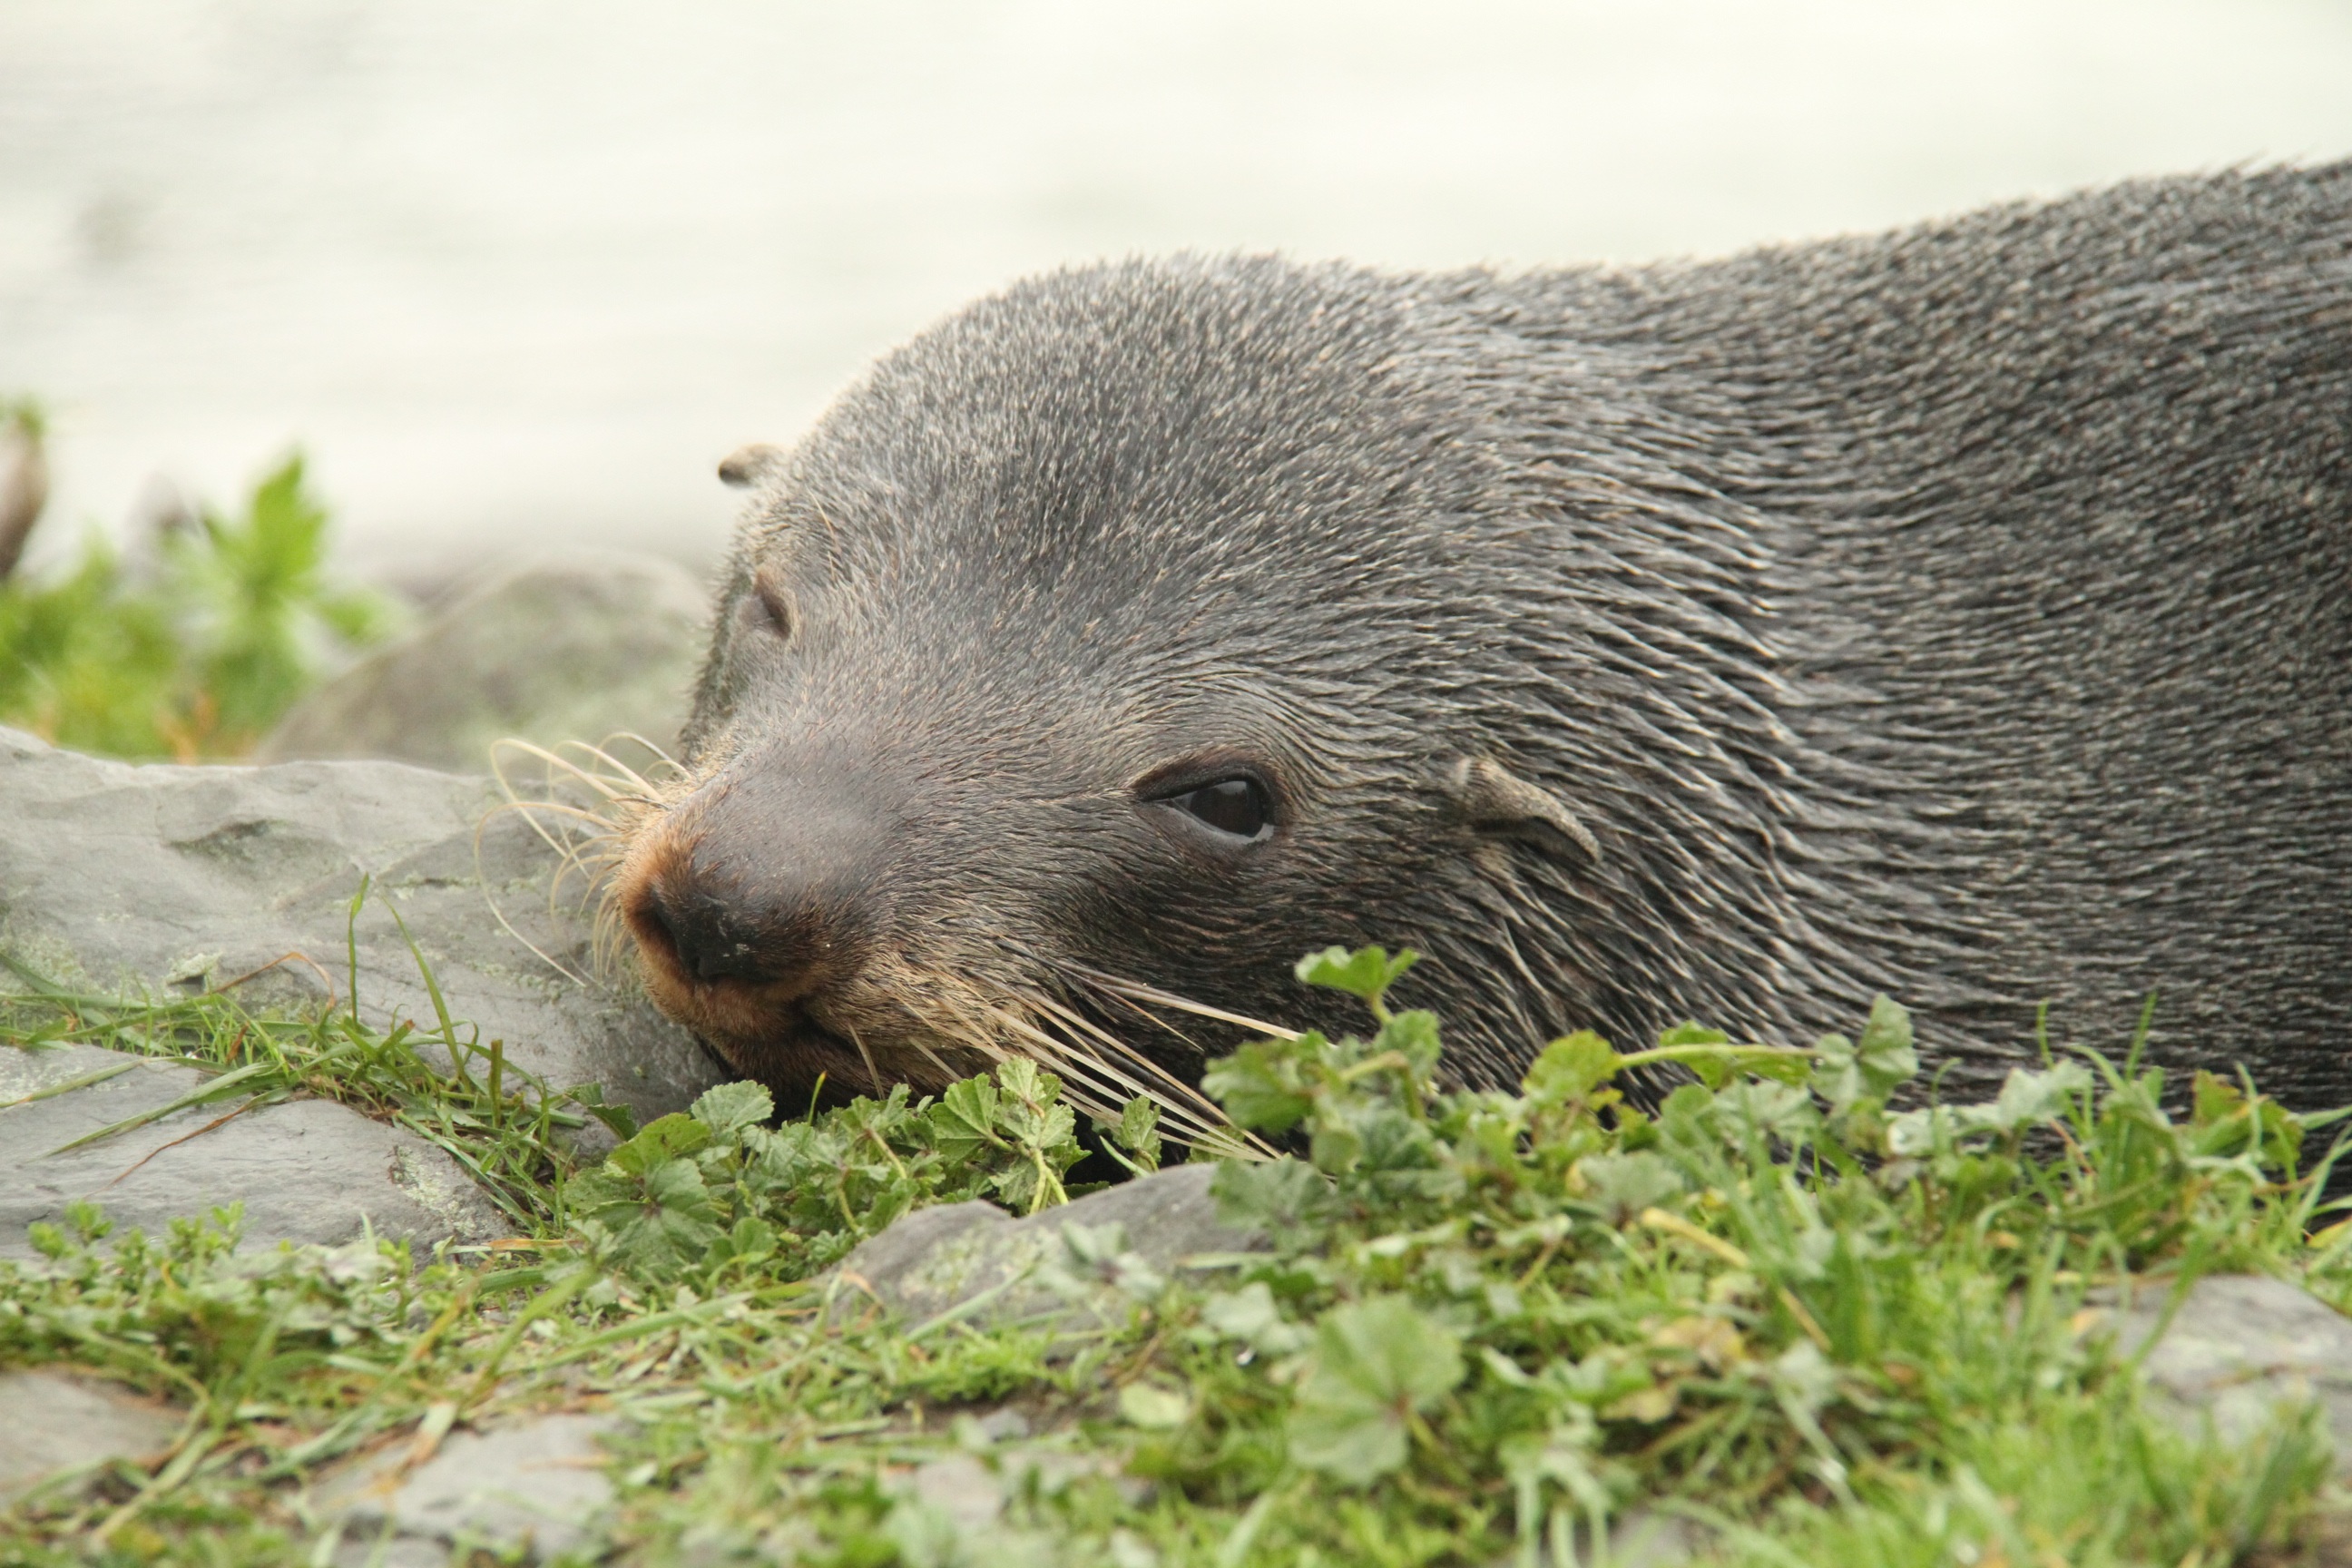
wildlife, zoo, mammal, fauna, seals, new zealand, vertebrate, otter, wombat, harbor seal, xie, marine mammal, mustelidae